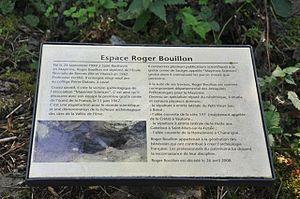
Plaque commémorative Roger Bouillon
Roger Bouillon est un spéléologue, un préhistorien et archéologue français né le 25 septembre 1940 à Saint-Berthevin en Mayenne et mort le 26 avril 2008.